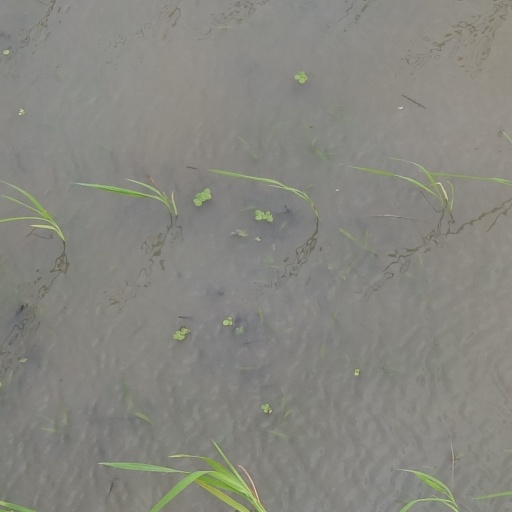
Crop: rice